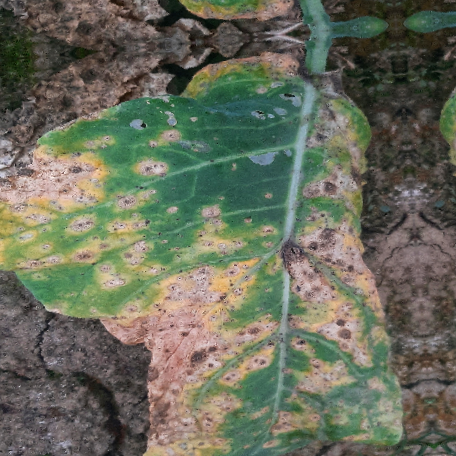
Label: Downy Mildew